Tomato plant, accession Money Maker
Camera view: horizontal (90 deg, fisheye); turntable rotation: 180 degrees
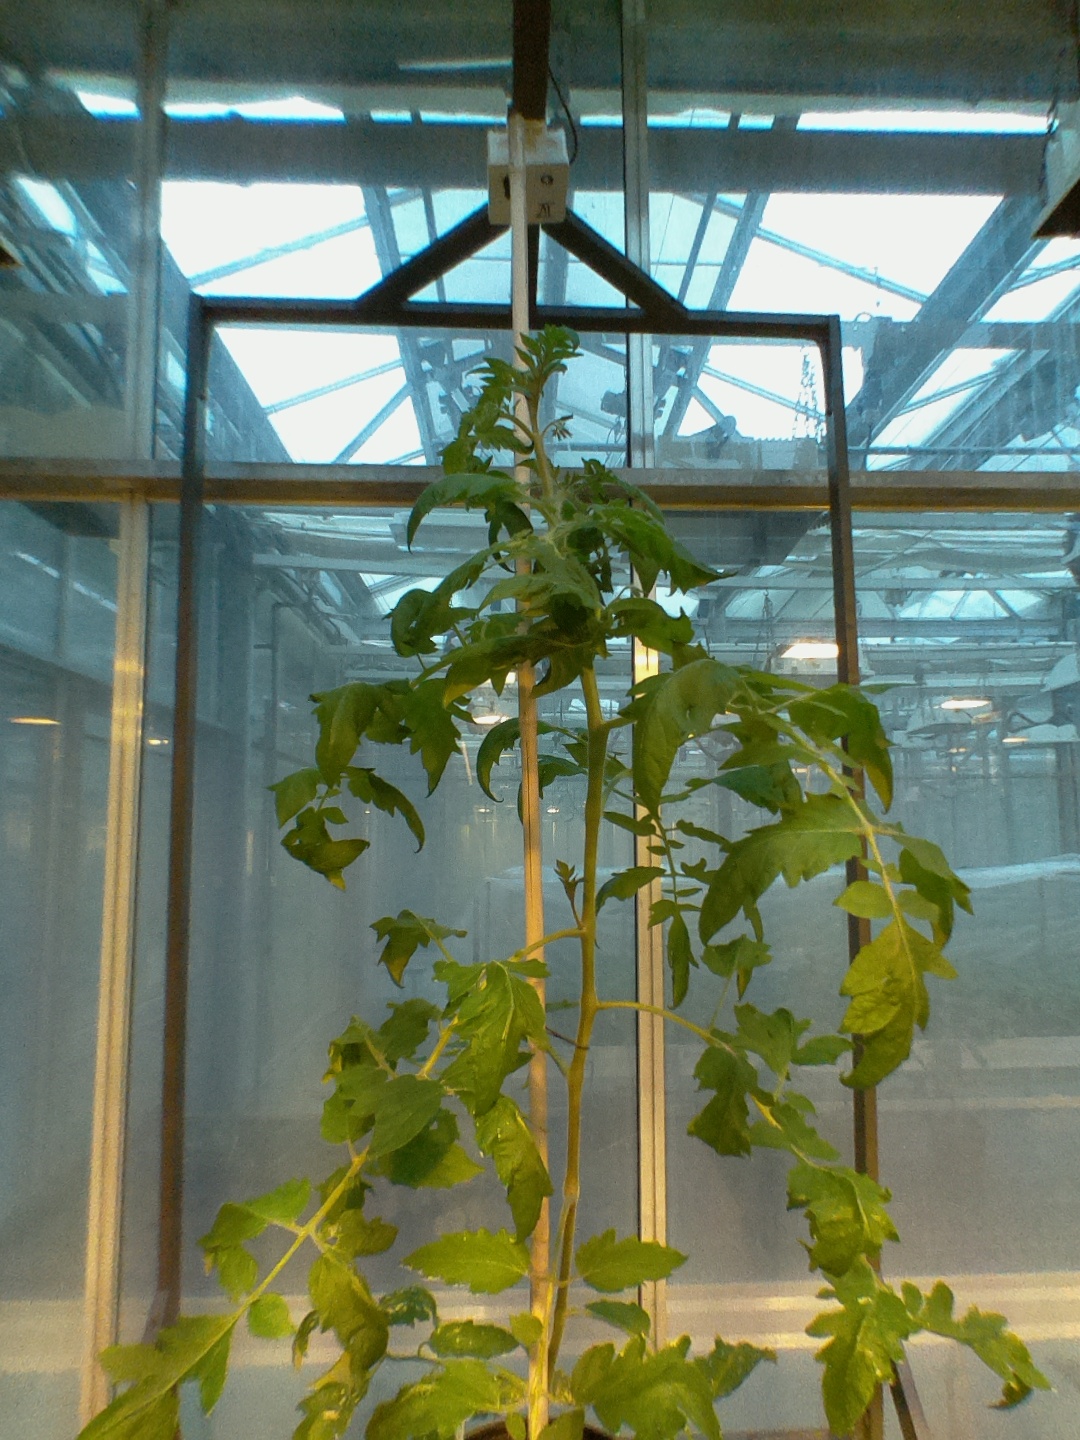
BBCH growth stage 60: First flowers open